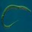
Label: worm